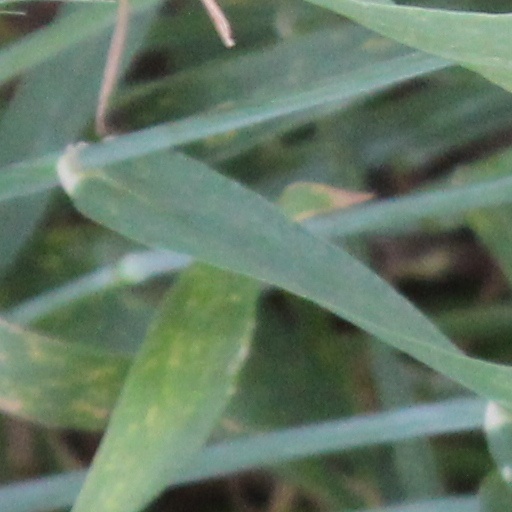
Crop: wheat